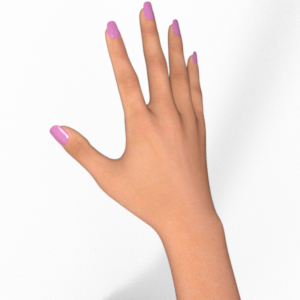
Label: paper